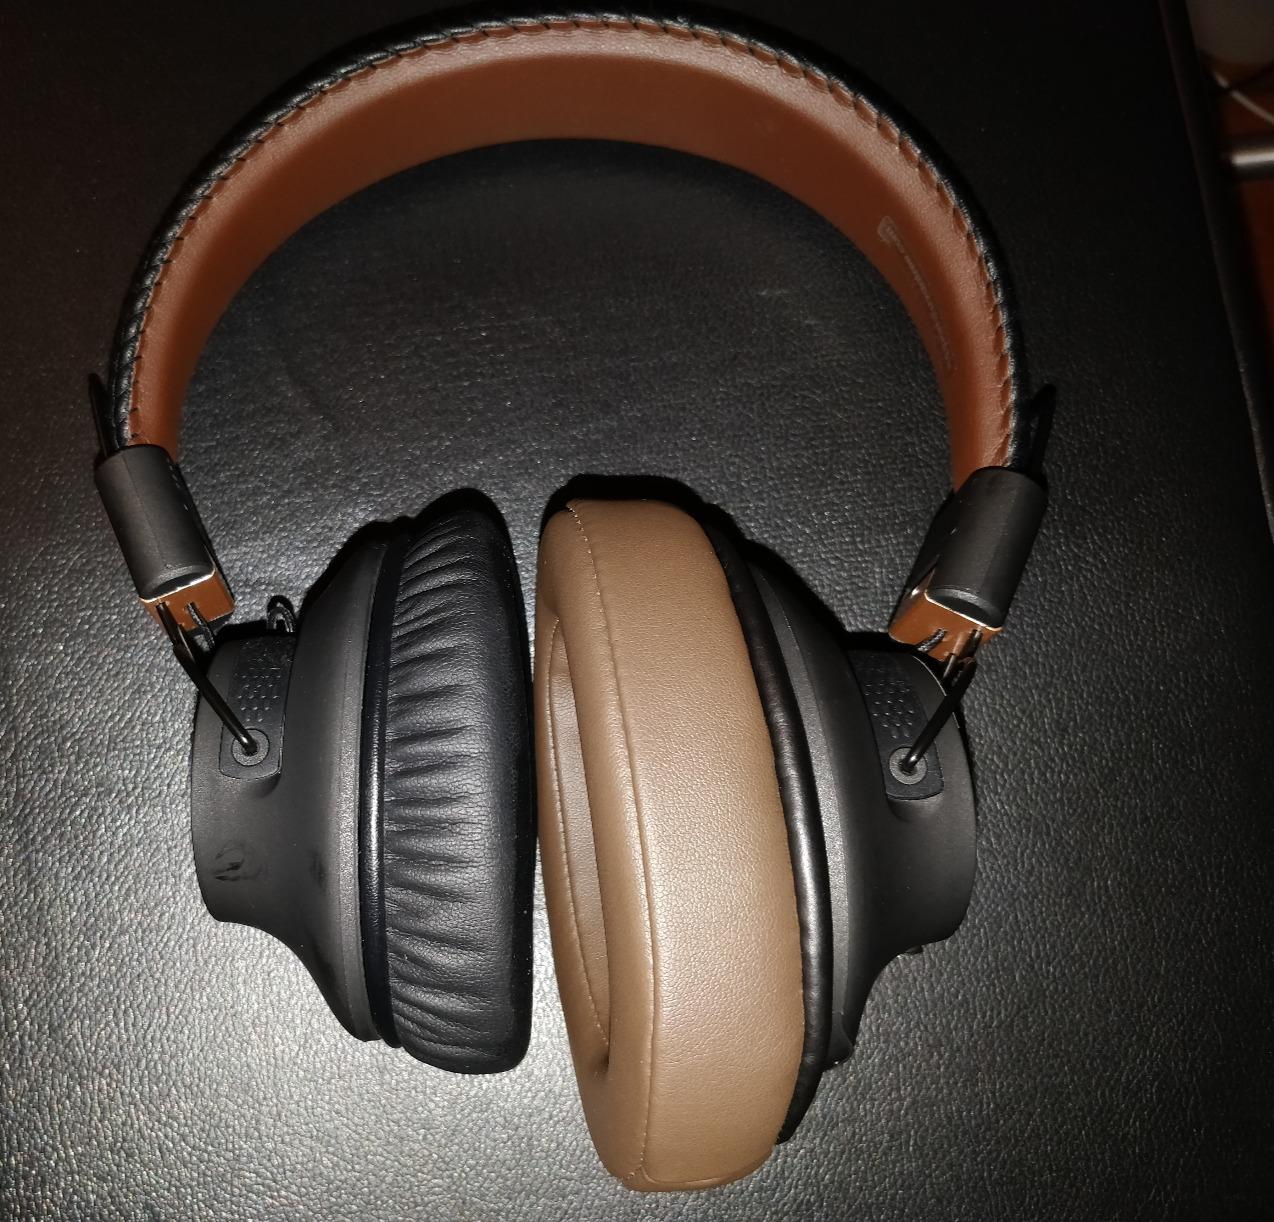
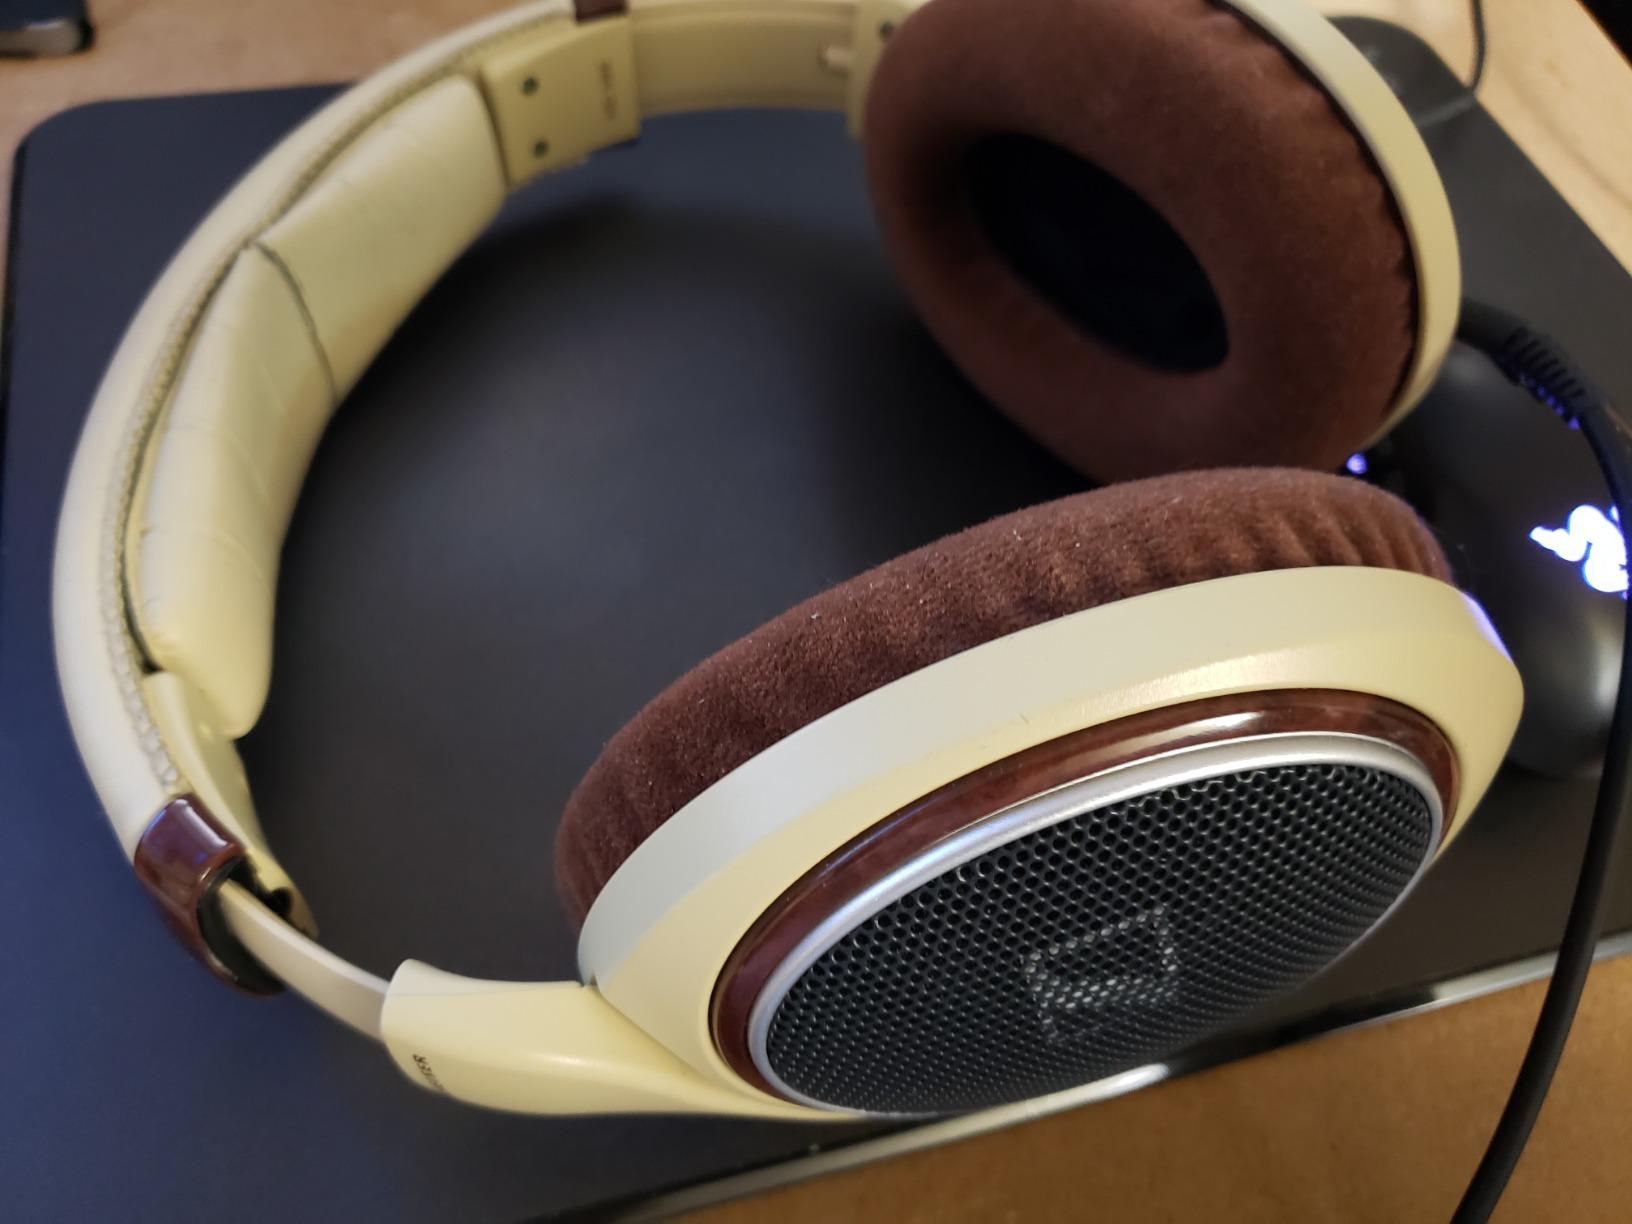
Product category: headphones
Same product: no